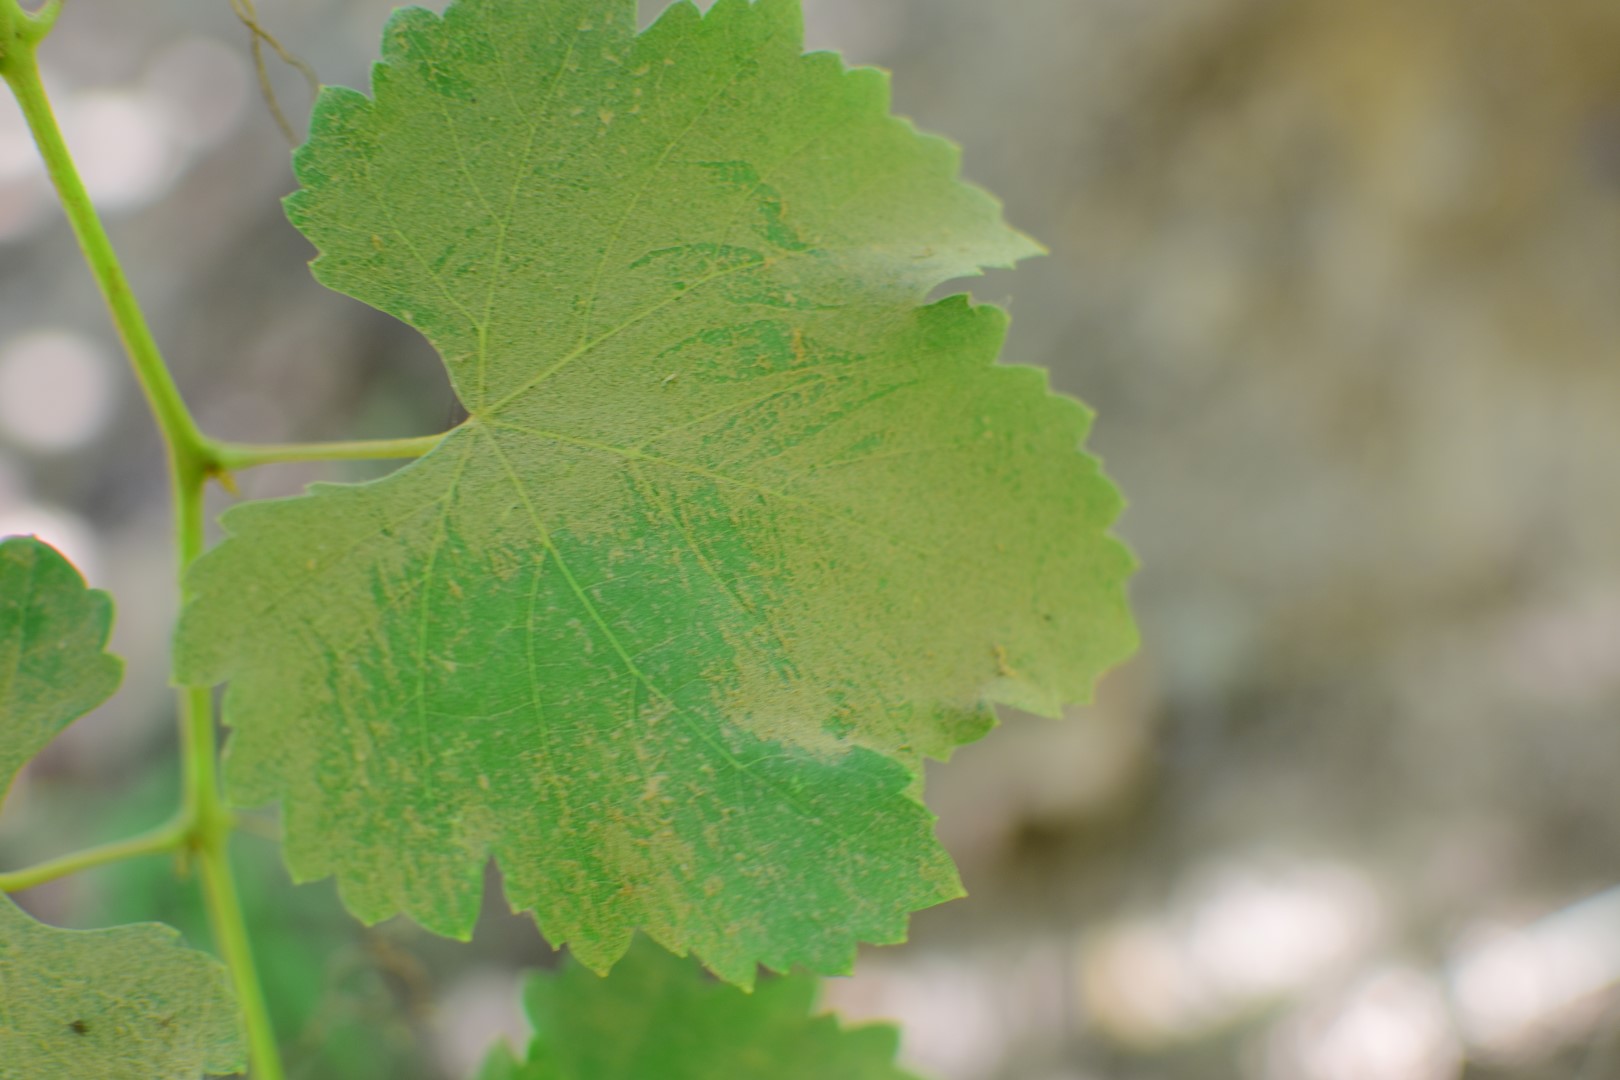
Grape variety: Frinsi